Frederick Judd Waugh

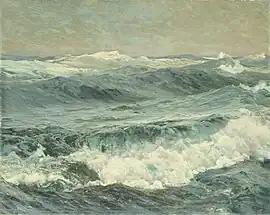
"Roaring Forties" by Frederick Judd Waugh, currently on display at the Metropolitan Museum of Art.

Waugh was known to produce literary work, publishing a short poem in Pamela Colman Smith’s short-lived periodical "The Green Sheaf"; a fairy tale in "The English Illustrated Magazine"; and, in 1916, the book "The Clan of Munes". Intended as a work of American folklore aimed at children, the book lays out the fictional history and adventures of the “Munes, or tribe of American Fairies”, creatures Waugh regarded as a “gift to his fellow countrymen”. He reported that the idea for these driftwood-based fairies had come to him two summers previously when painting at Monhegan, Maine.